John Chilembwe

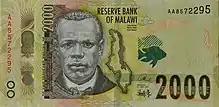
Two-thousand-kwacha banknote featuring Chilembwe's portrait on the obverse

Nyasaland gained independence in 1964, taking the name Malawi. Chilembwe's likeness was seen on the obverse of all Malawian kwacha notes from 1997 until May 2012, when new notes were launched; the 500-kwacha note still carries his portrait. Since December 2016, the newly introduced 2000-kwacha note also carries his picture.